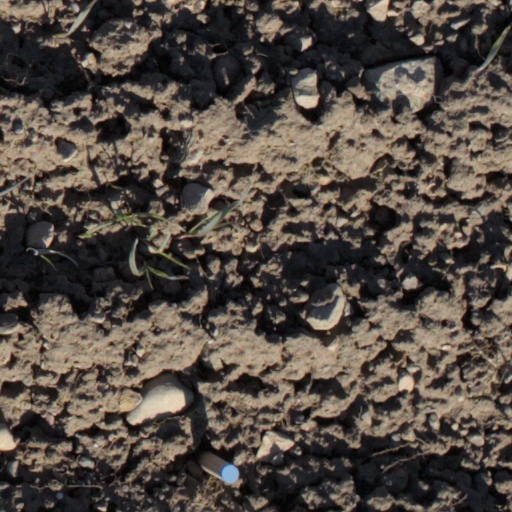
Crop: wheat